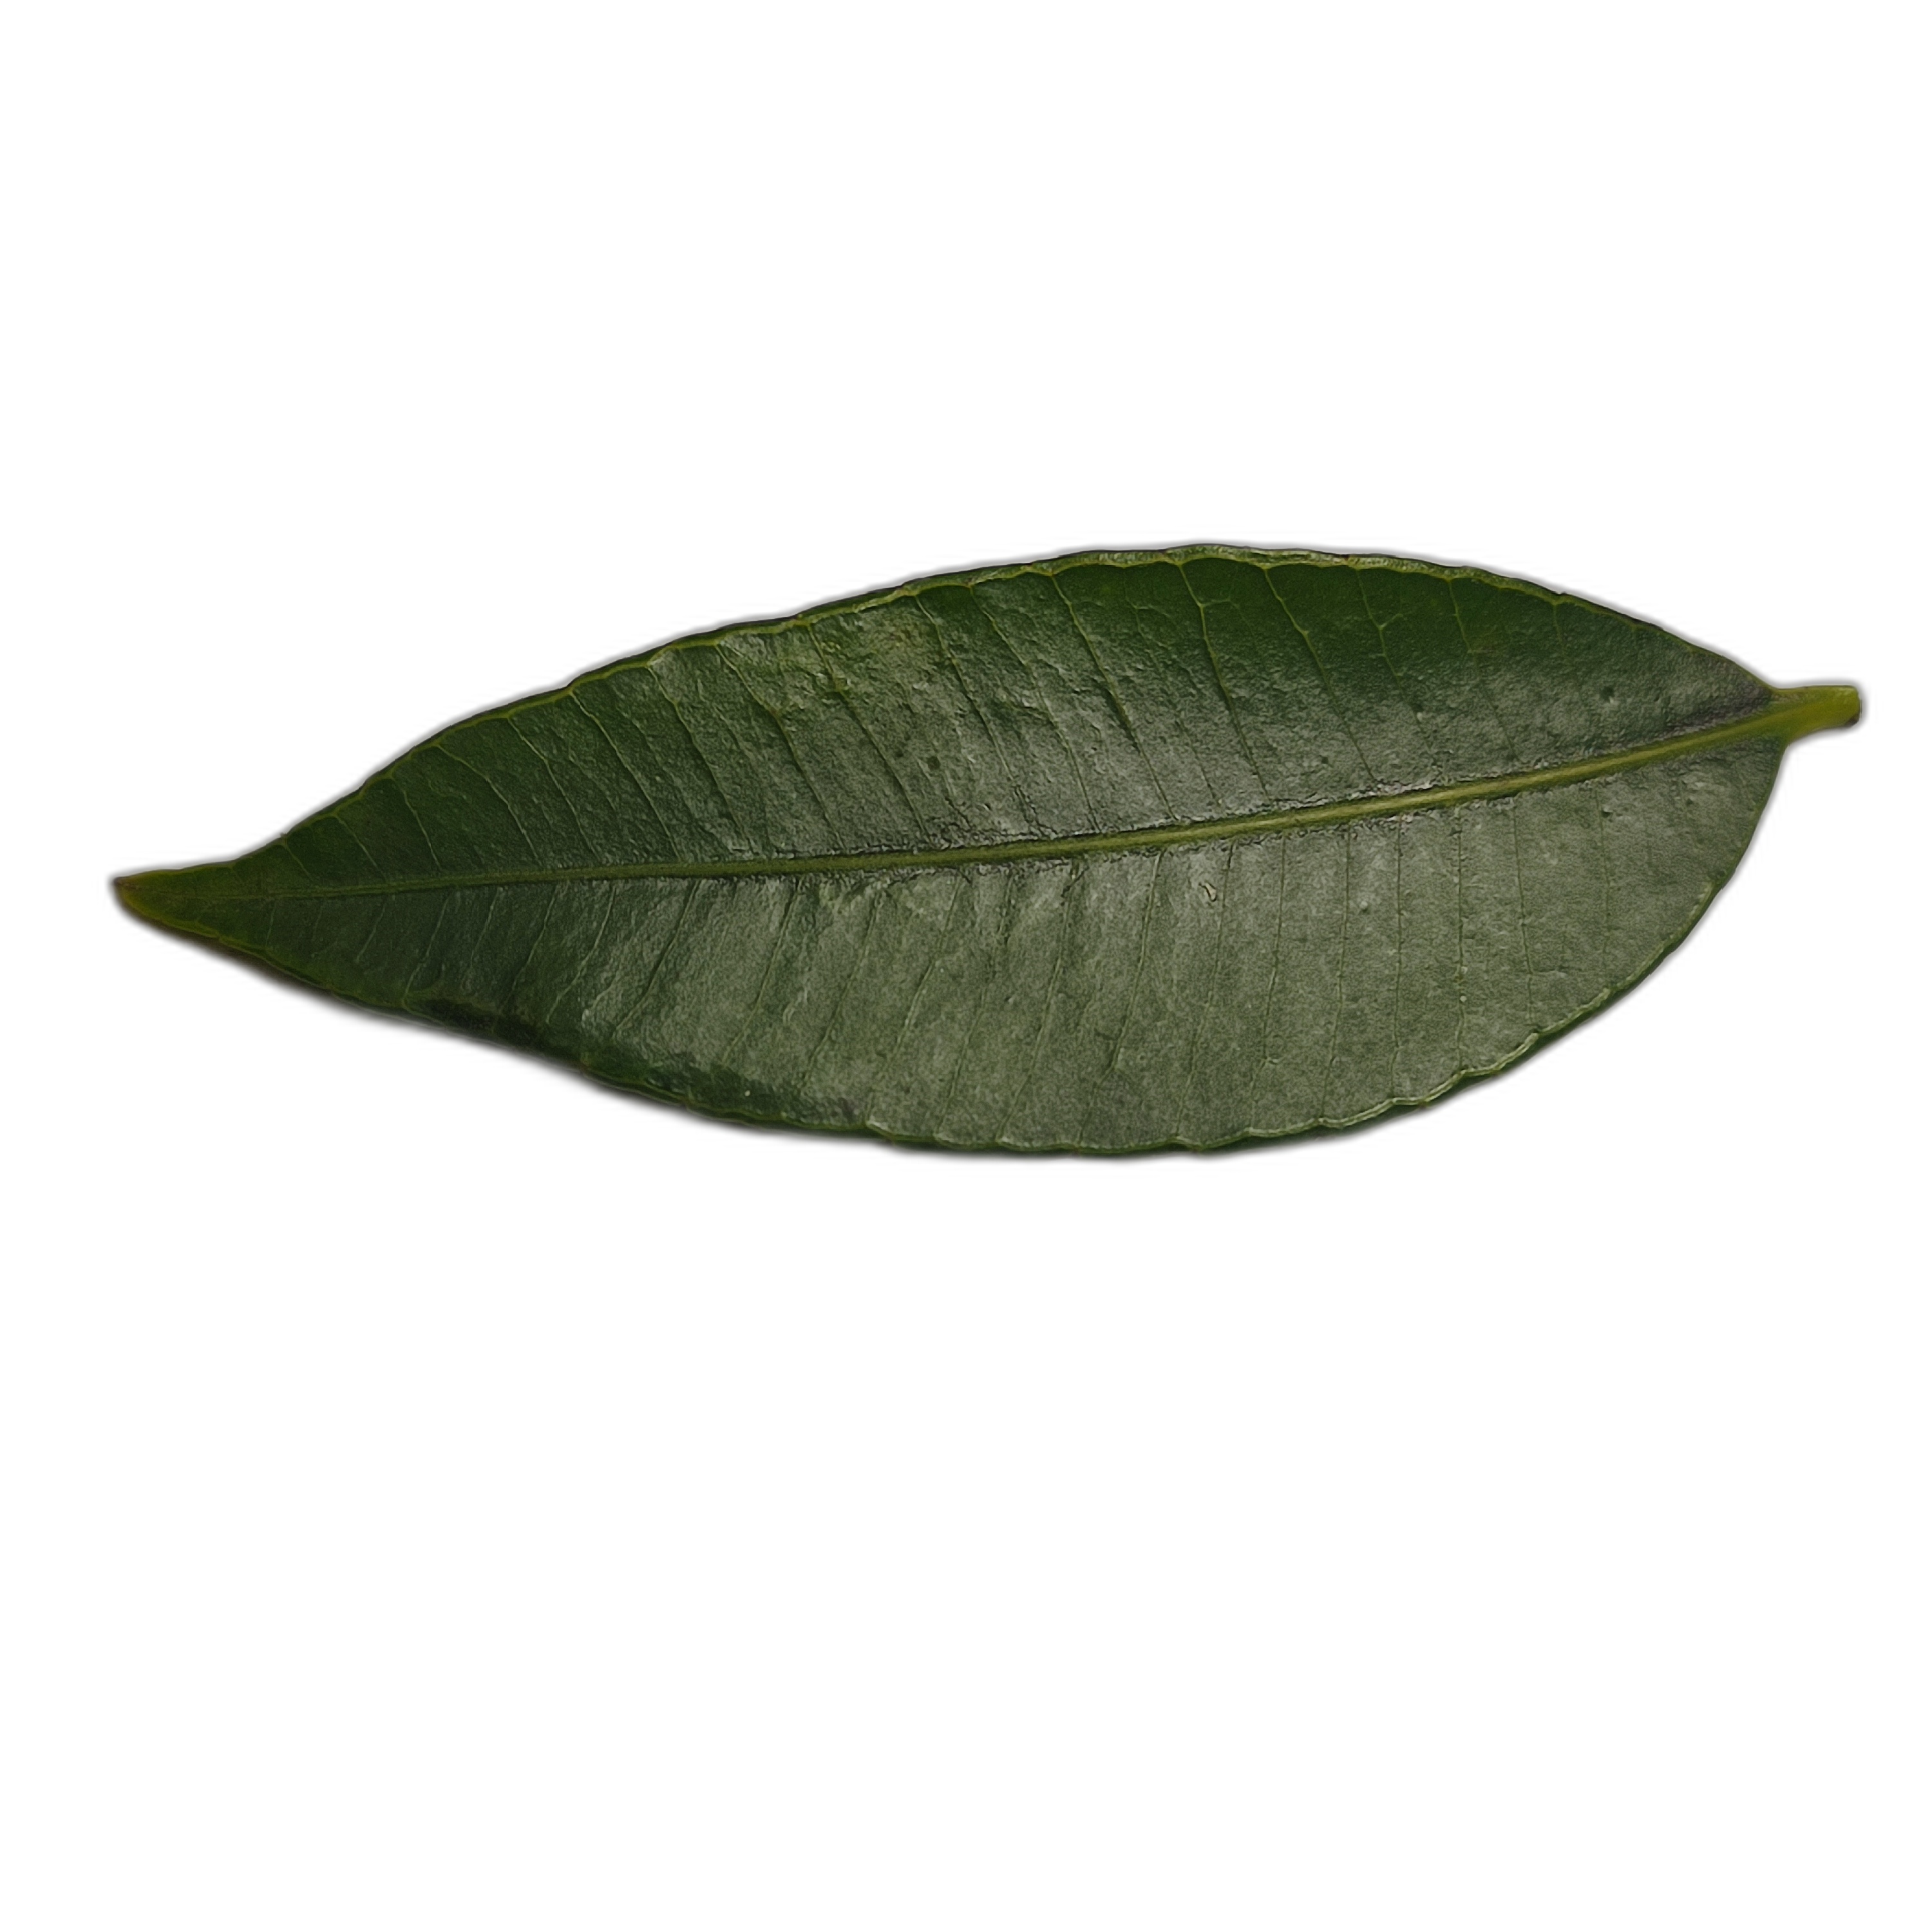
Label: healthy